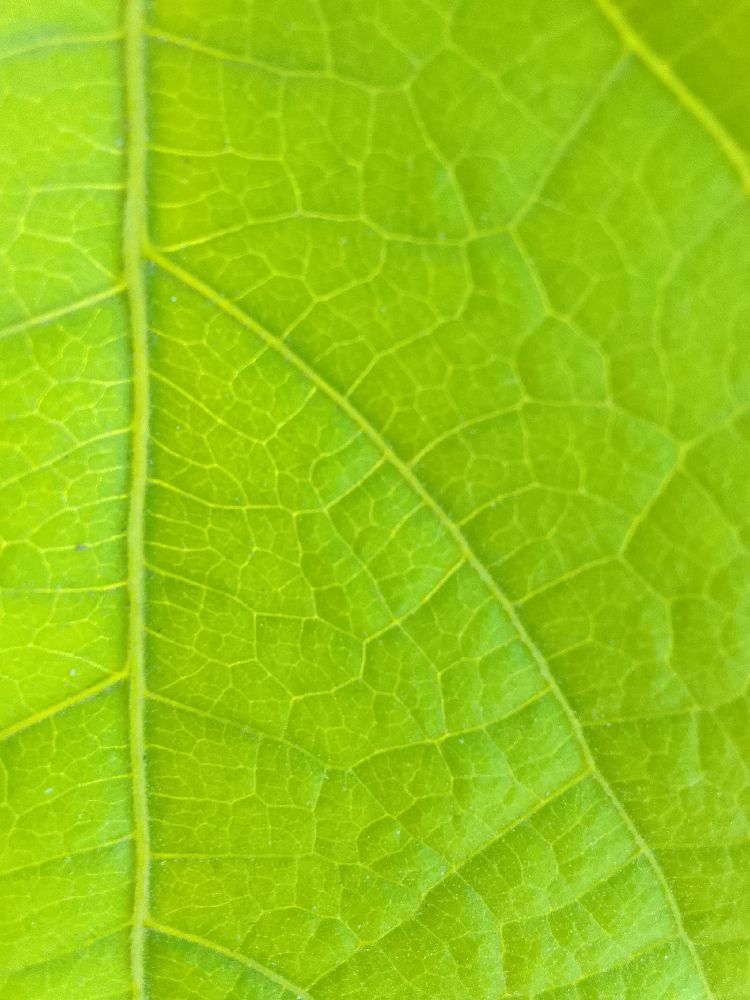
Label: healthy